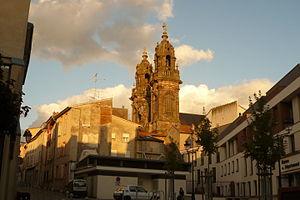
Église Saint-Jacques de Lunéville This building is classé au titre des Monuments Historiques. It is indexed in the Base Mérimée, a database of architectural heritage maintained by the French Ministry of Culture,